Usne Kaha Tha

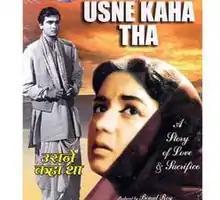
Poster

Usne Kaha Tha is a 1960 Bollywood drama film directed by Moni Bhattacharjee starring Sunil Dutt and Nanda in lead roles. This film is Bhattacharjee's first independent directorial venture. He had previously assisted Bimal Roy on various films, notably "Madhumati" and "Do Bigha Zameen". Bimal Roy produced this film under his banner "Bimal Roy Productions".